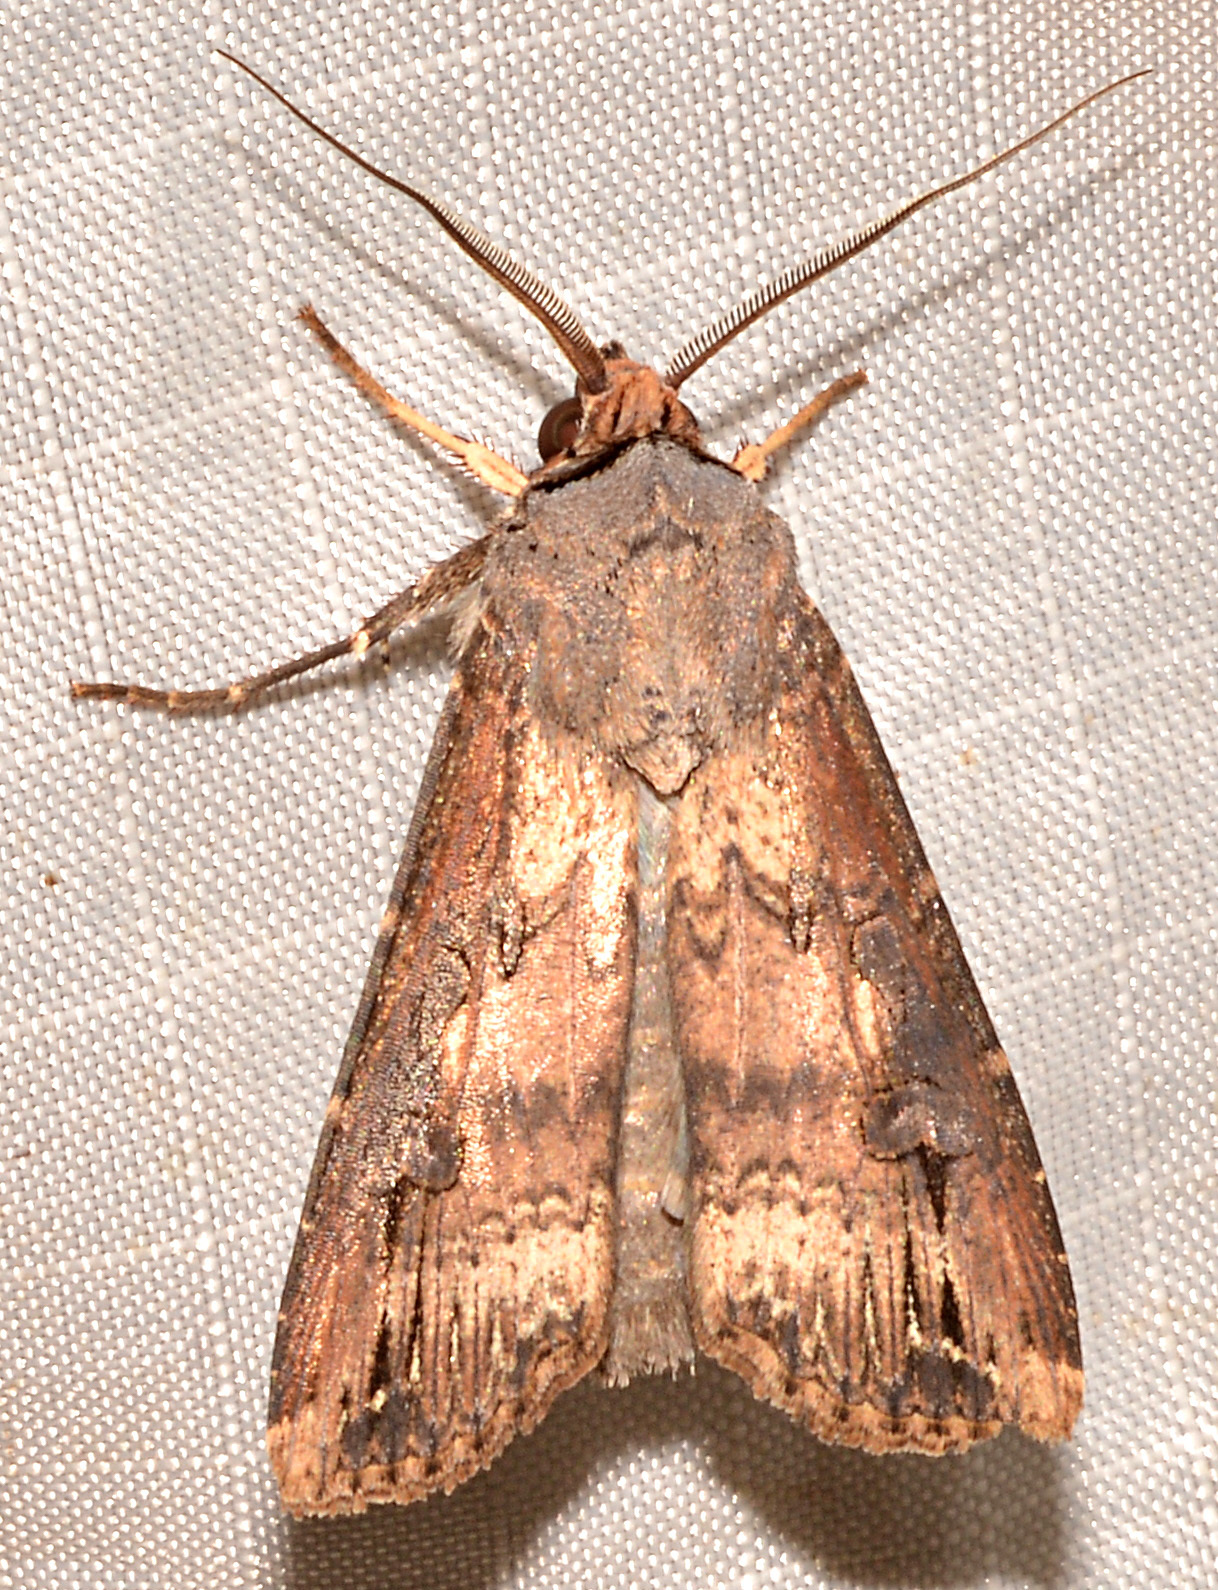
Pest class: cutworms